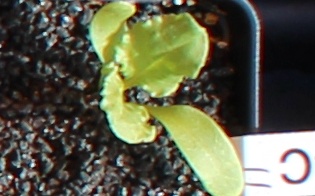
Label: Sugar beet